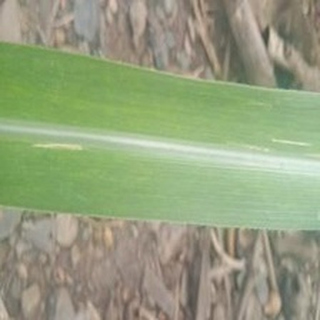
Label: sugarcane_mosaic